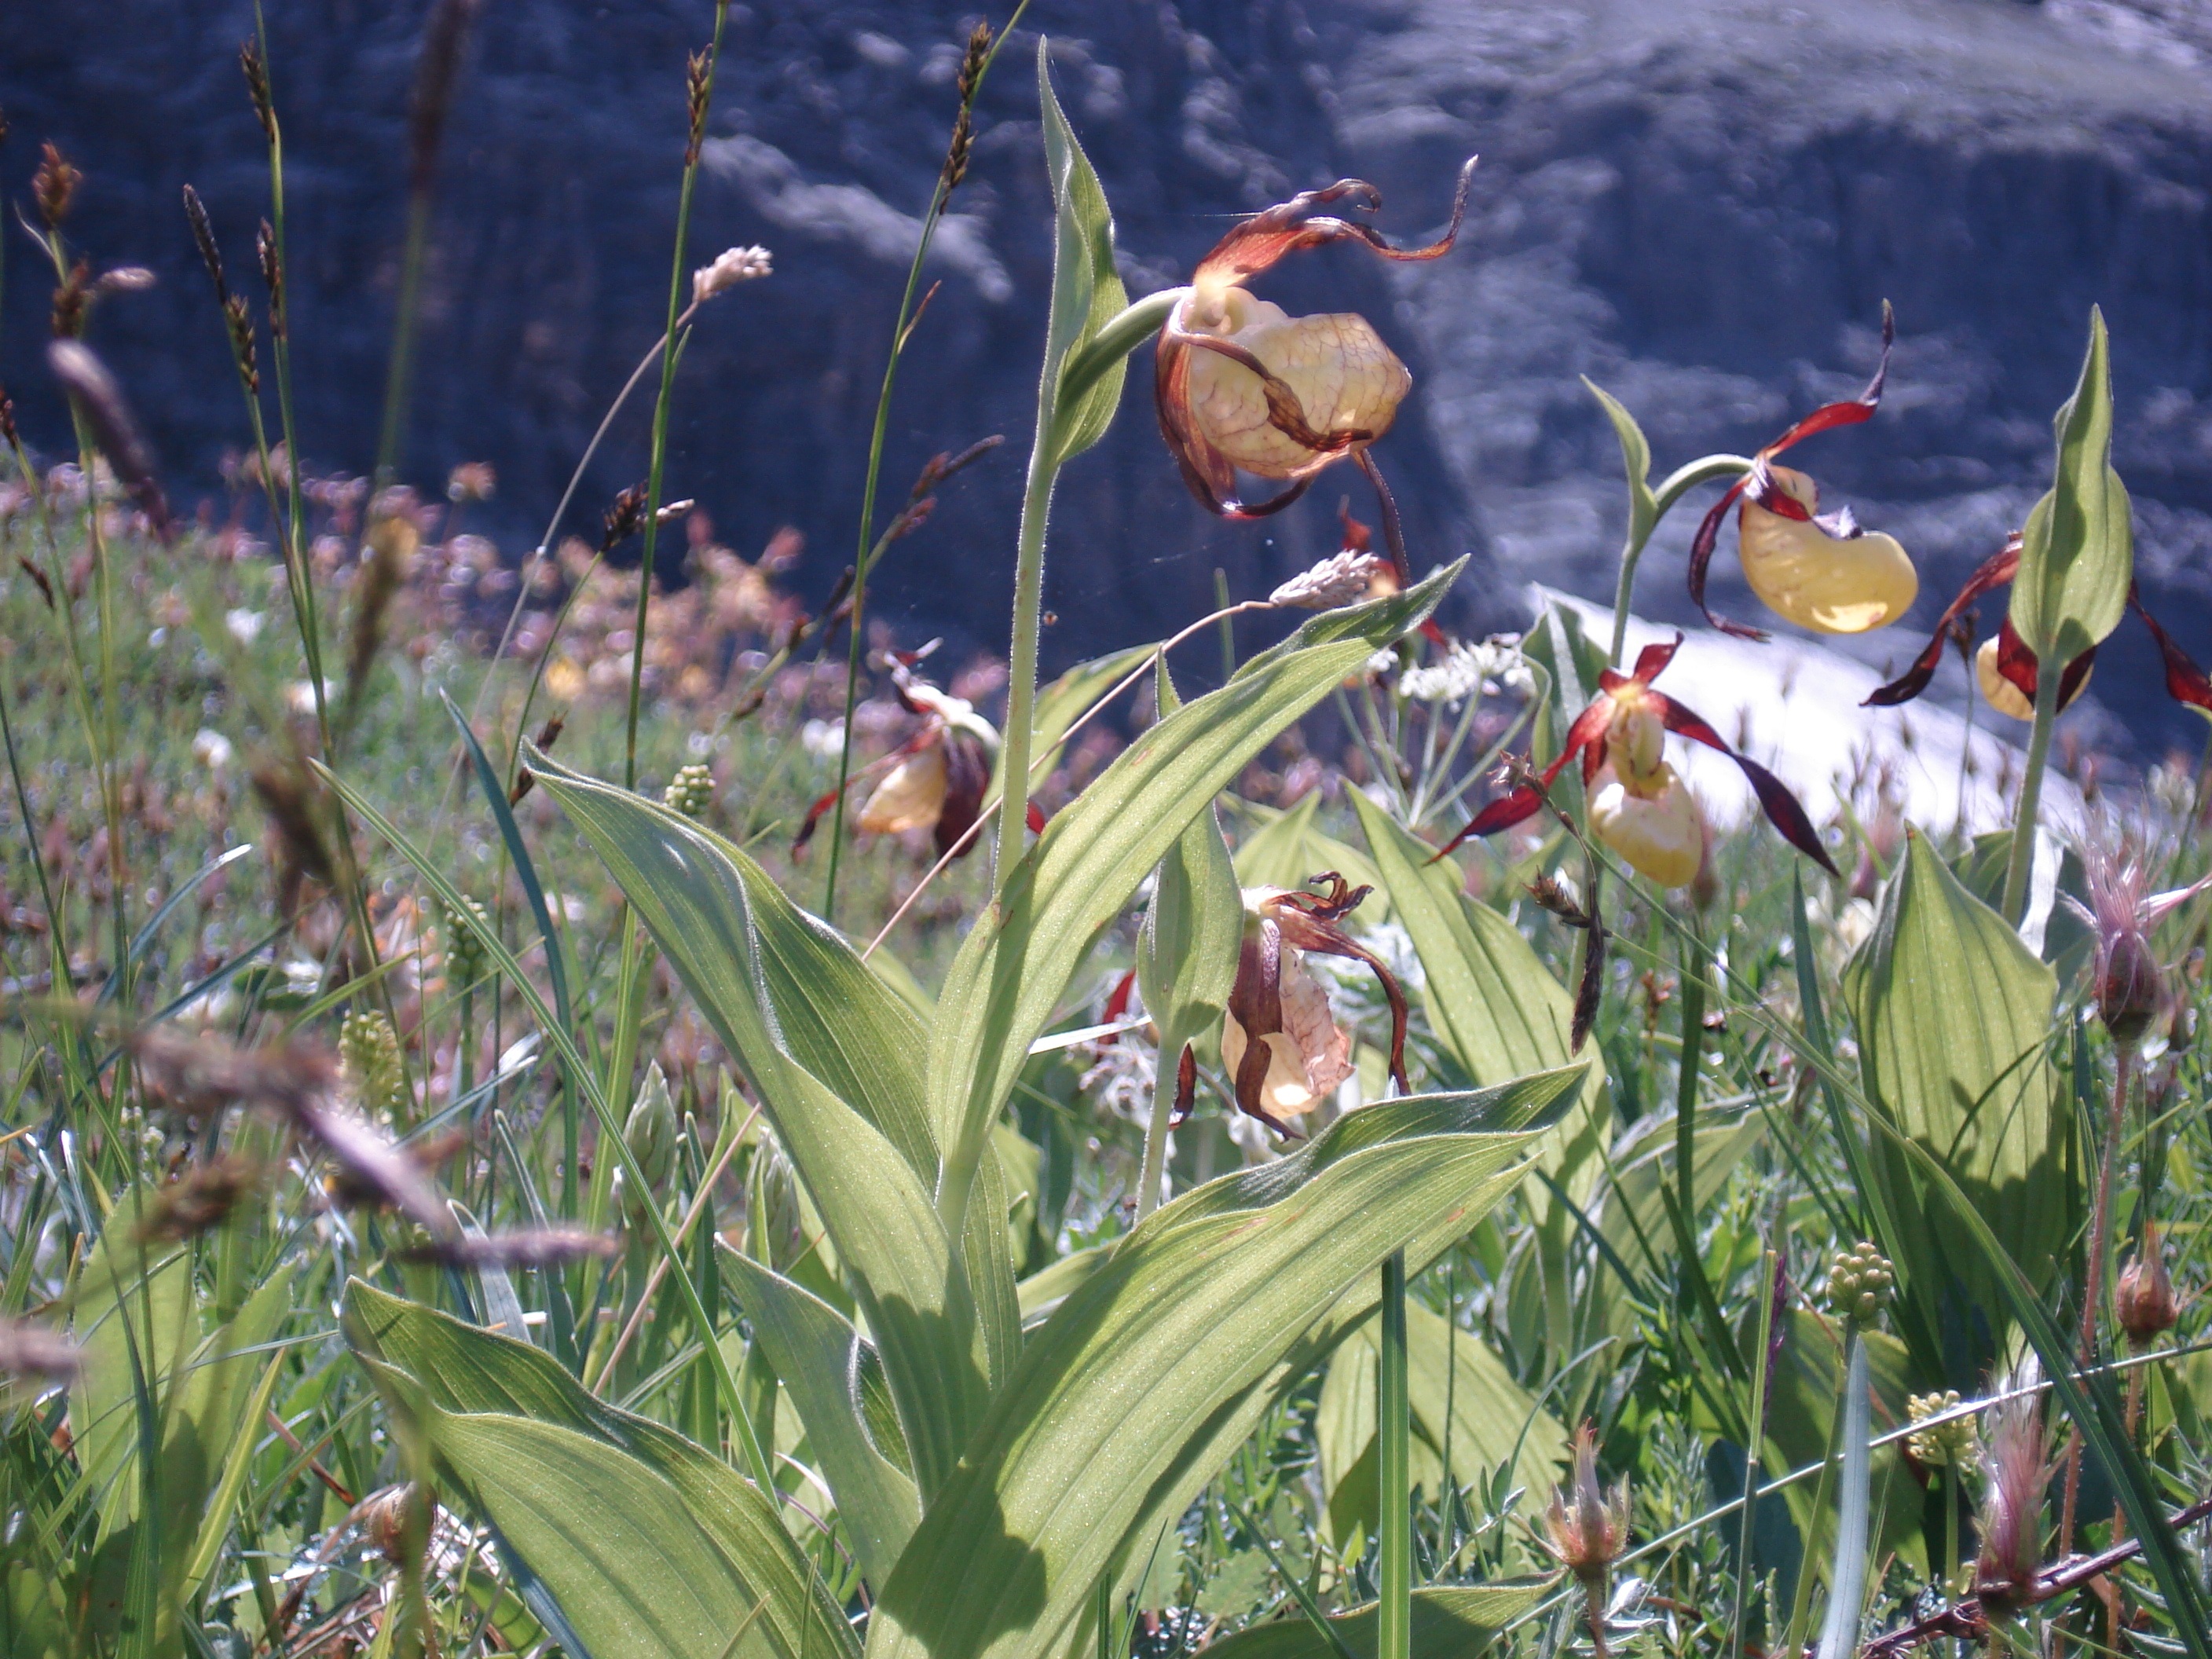
plant, flower, botany, flora, orchid, wildflower, flowering plant, frauenschuh, land plant